Postage stamps and postal history of Belarus

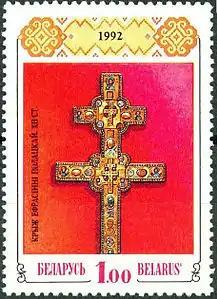
The first stamp produced under independent Belarus in 1992 which depicates the Cross of Saint Euphrosyne, a 12th-century cross

Belarus used postage stamps of the Soviet Union from 1917 to 1991.